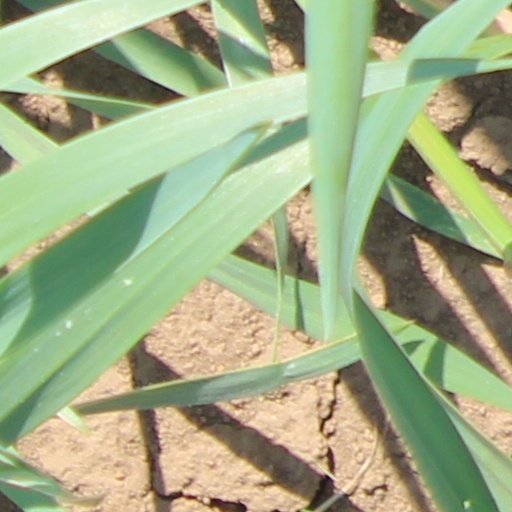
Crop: wheat